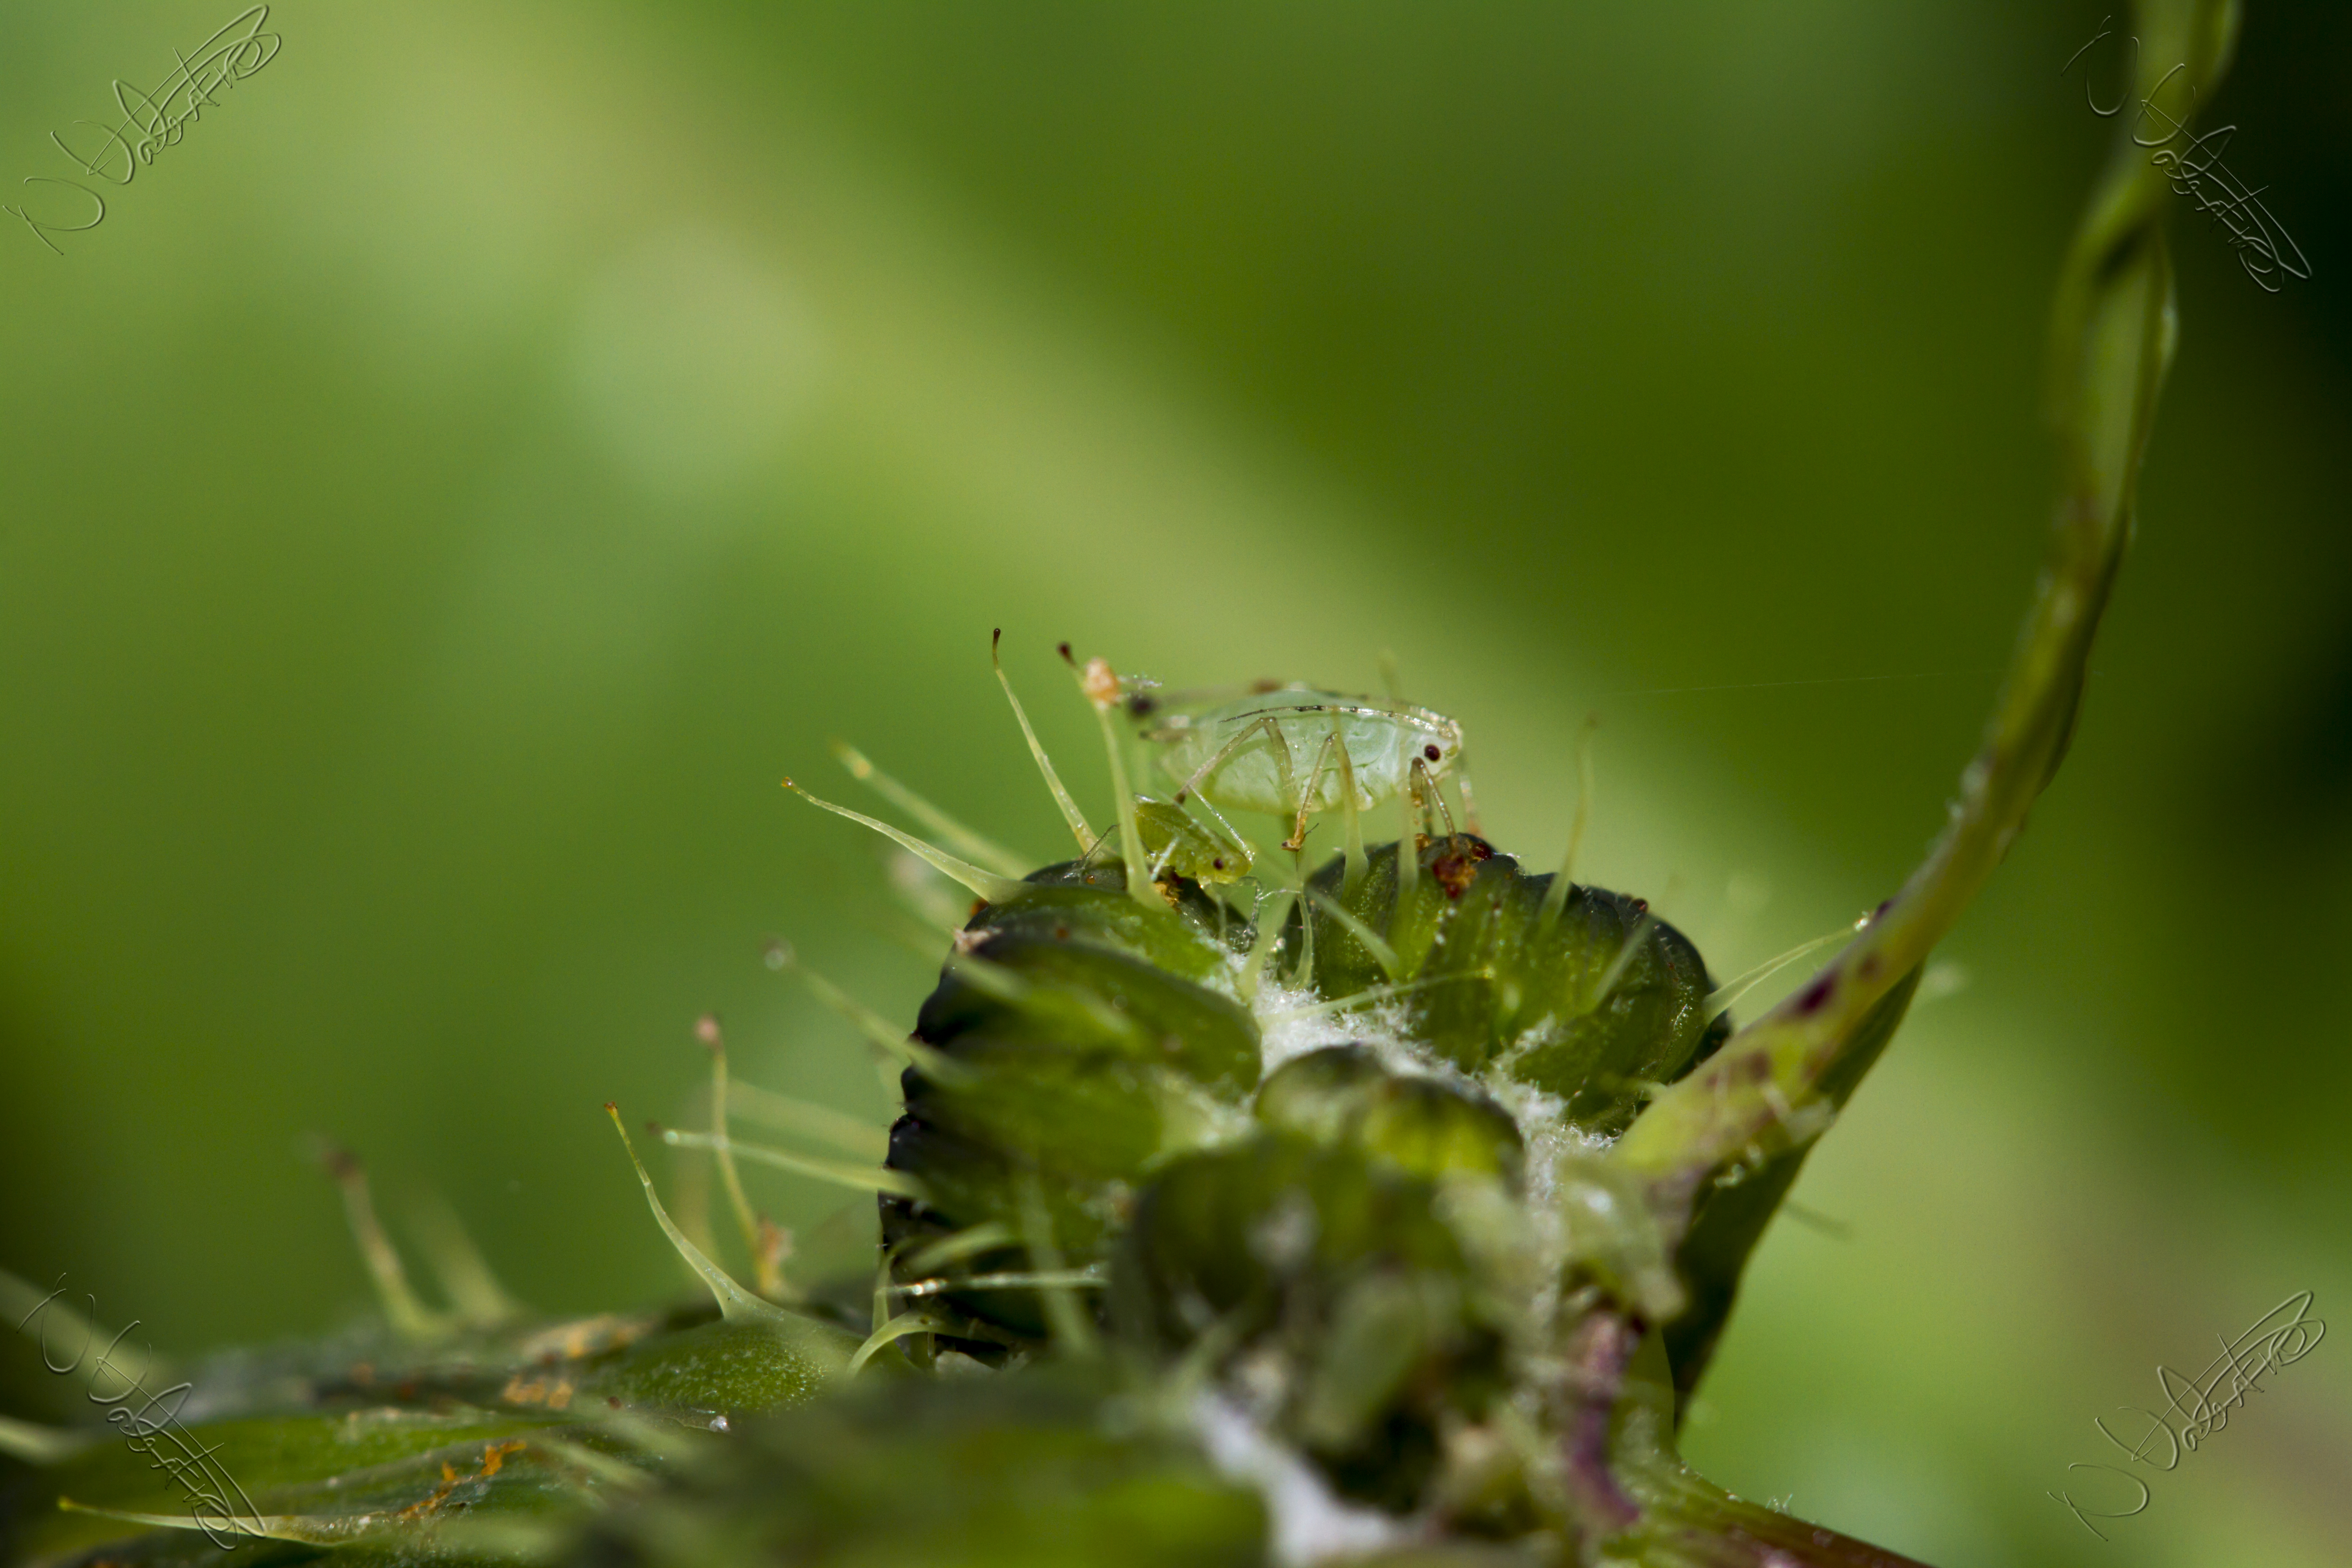
nature, grass, branch, plant, photography, leaf, flower, green, insect, macro, canon, garden, flora, fauna, invertebrate, close up, outdoors, uk, 7d, nikkvalentine, peterborough, aphids, macro photography, plant stem